The Public, West Bromwich

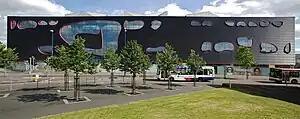
The Public Building

The Public was a multi-purpose venue and art gallery in West Bromwich, West Midlands, England, at the forefront of a regional regeneration programme which was – by late 2013– to also bring Europe's biggest Tesco, a multiplex cinema, restaurants and a new retail centre. It closed in November 2013. The building reopened as part of Sandwell College in October 2014.